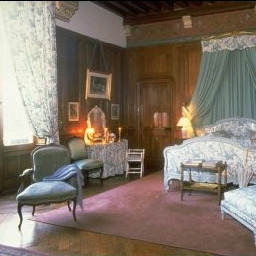
Room type: bedroom